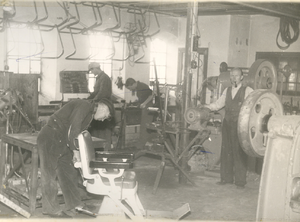
Vermund Larsen / Galleri
Billede fra produktionen i 1946
Billede fra produktionen i 1946
Vermund Larsen var en dansk møbeldesigner og fabrikant.